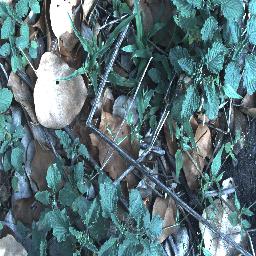
Label: negative